Institute for Housing and Urban Development Studies

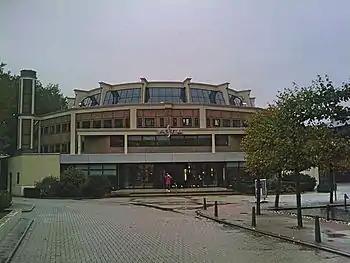
"Round building", Kruisplein, Rotterdam

In 1958 Jan van Ettinger Snr., managing director of the Rotterdam-based Bouwcentrum that had been set up to rebuild Rotterdam after the war, established the first International Course on Building (ICB). The objective was to acquaint planners, engineers and architects from developing countries with systematic methods to meet building requirements. In June 1972 ICB's educational activities were transferred to Bouwcentrum International Education (BIE), which remained located in the "round building" in the heart of Rotterdam. In addition to the standard course available, more and more specialised courses were added to the teaching programme, aimed at mid-career professionals.